Aldo Bini

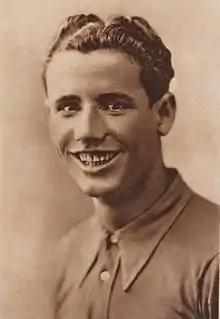
Bini c. 1937

Aldo Bini (30 July 1915 – 16 June 1993) was an Italian road bicycle racer. He won several one-day races, as well as four stages of Giro d'Italia in 1936–1937. He placed second at the 1936 World Championships and 48th in the 1938 Tour de France.